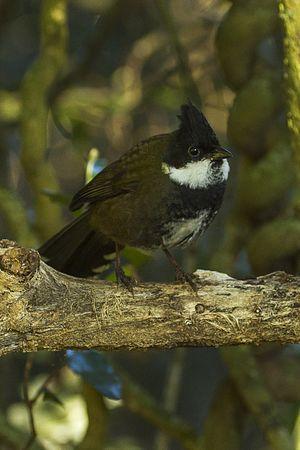
Psophodes est un genre de passereaux de la famille des Psophodidés. Il se trouve à l'état naturel en Australie.